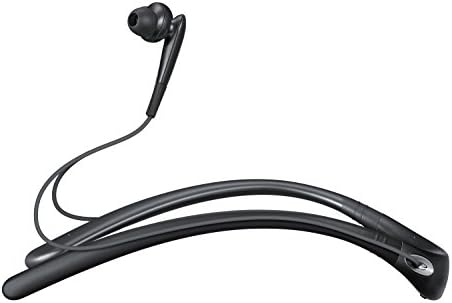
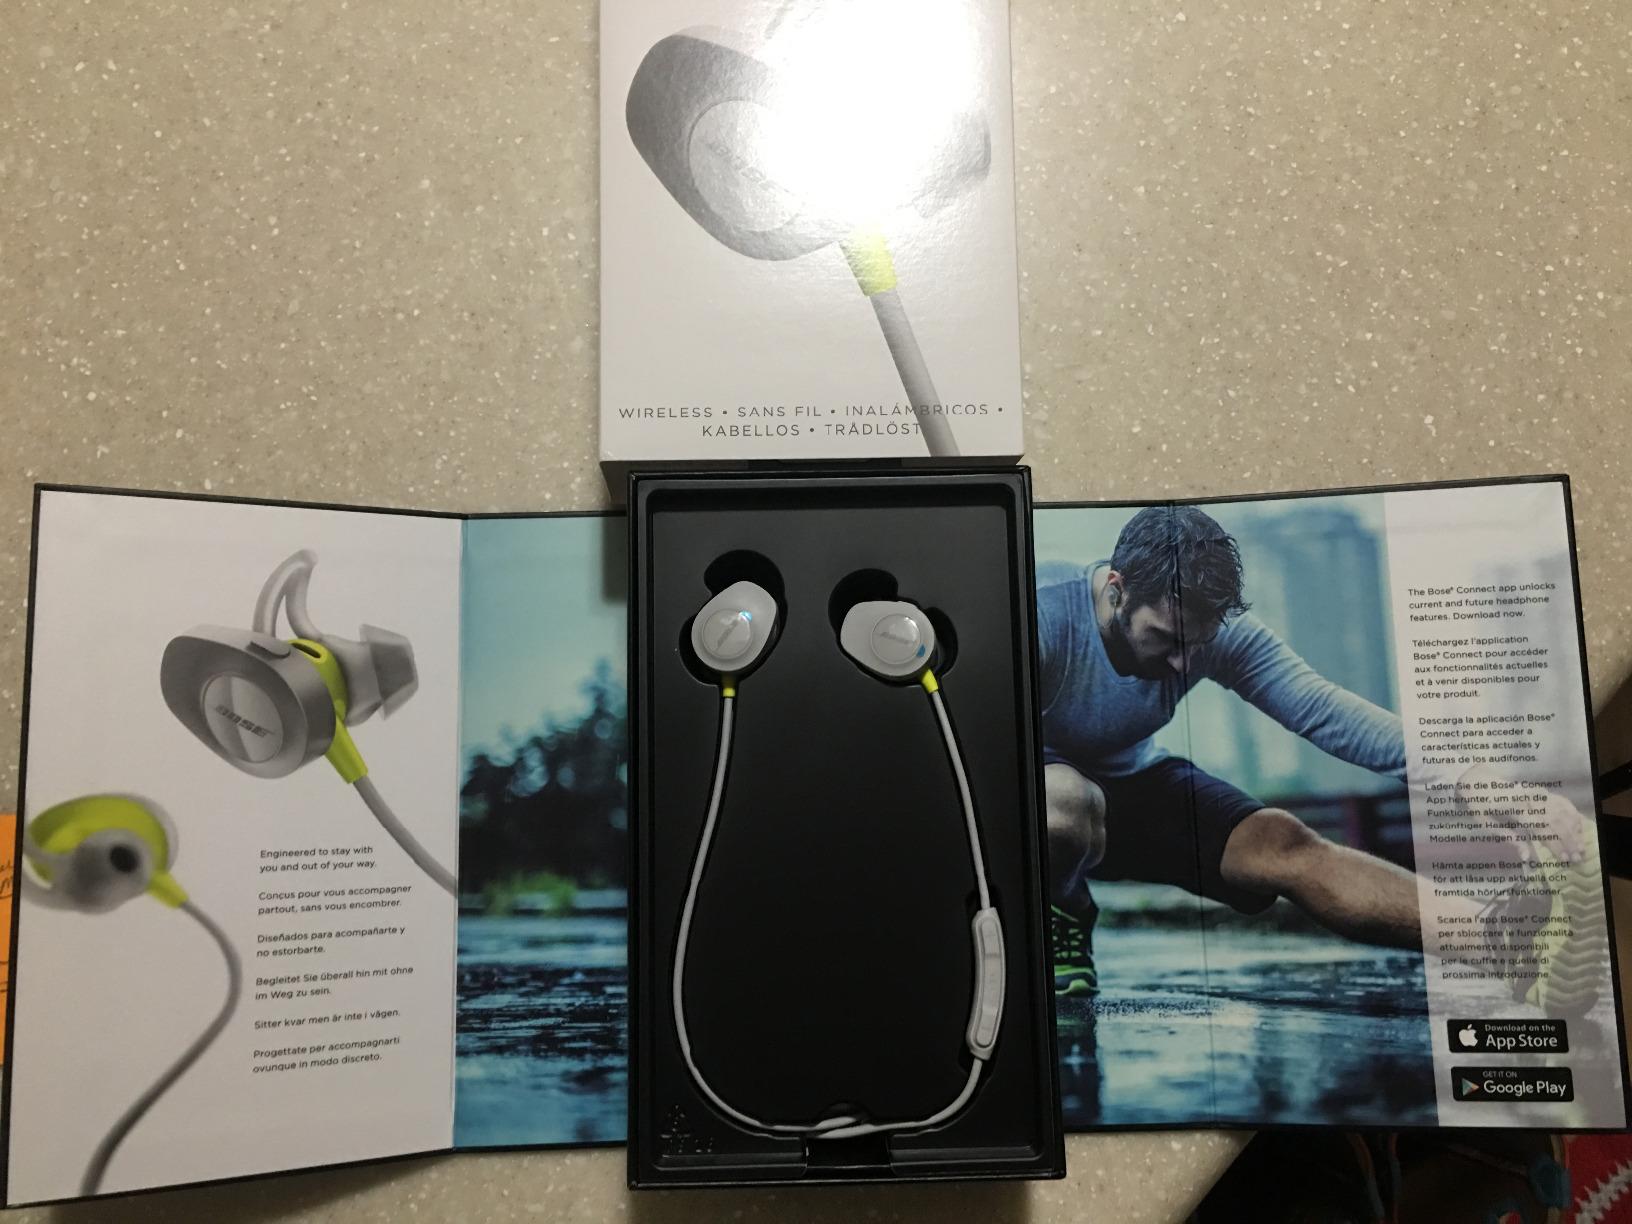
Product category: headphones
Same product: no